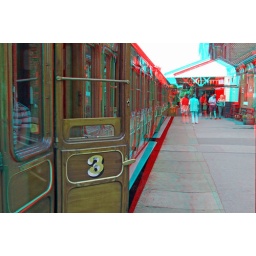
The Bluebell Railway 3rd class carriage in anaglyph 3D stereo red cyan glasses to view